Black (video game)

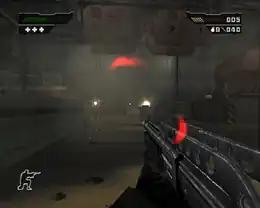
The player, armed with a SPAS-12, faces multiple enemies on the "Naszran Foundry" chapter. The red crescents in the center of the screen indicate that he is taking damage from multiple angles.

The gameplay is essentially a straightforward first-person shooter. Players can only carry two weapons at a time; therefore, strategy is needed when choosing weaponry, with weapons differing in characteristics. The player can also carry grenades, which can be thrown without switching weapons. Land mines and grenades can be detonated prematurely by shooting them.